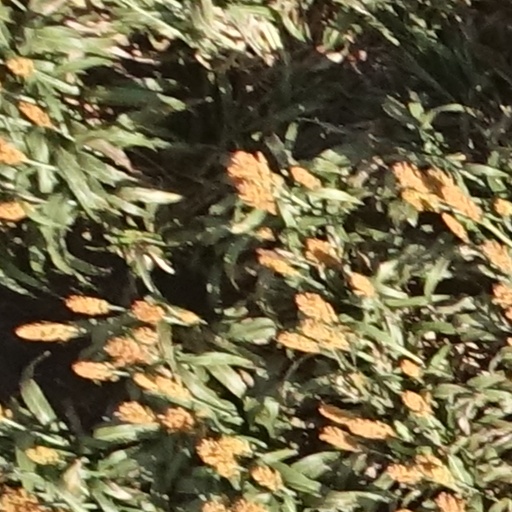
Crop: sorghum